Saga Pack

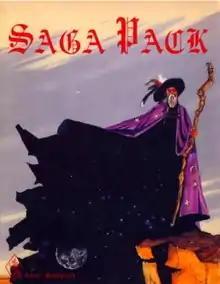
Left-hand panel of gamemaster's screen, art by Michael Weaver, 1990

Saga Pack is a supplement published by Lion Rampant in 1990 for the fantasy role-playing game "Ars Magica".